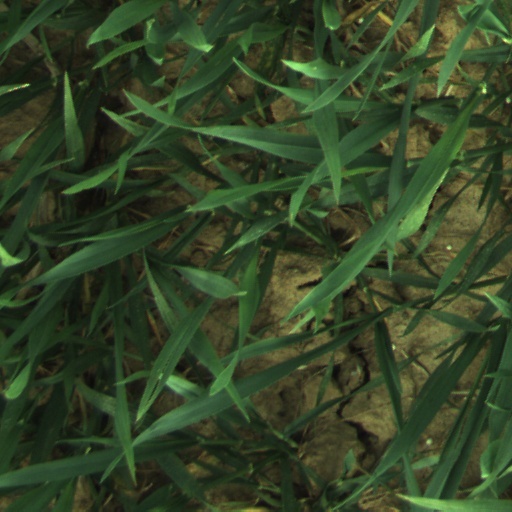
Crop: wheat